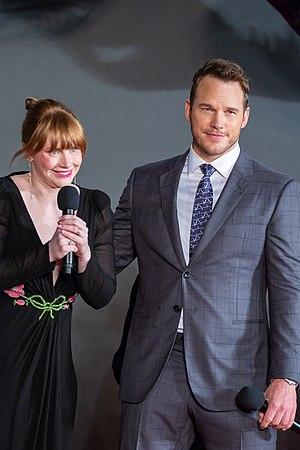
Jurassic World: Fallen Kingdom ou Monde jurassique : Le royaume déchu au Québec est un film de science-fiction américain réalisé par Juan Antonio Bayona, sorti en 2018. Il s'agit du cinquième volet de la série cinématographique Jurassic Park, librement adaptée des romans de Michael Crichton. Il fait suite à Jurassic World de Colin Trevorrow, sorti en 2015, étant lui aussi un gros succès du box-office mondial.